Stone Priory

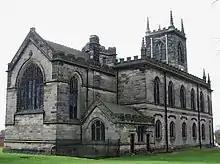
Church of St Michael and St Wulfad, Lichfield Street, Stone, built 1750s on the site of Stone Priory

The mediaeval buildings collapsed in the 1750s and were demolished, to be replaced by the surviving "St Michael and St Wulfad's Church" on Lichfield Street, reusing much of the stone. Parts of an ancient wall survive in Abbey Street, and part of a sub-vault of the western range of the priory buildings, a rib-vaulted undercroft of four or more bays, is incorporated in the cellars of the modern house called "The Priory", possibly built as the rectory. In the 18th century a wall was built in that house which now blocks off a section of the former crypt. In the garden to the east of that house are some slight remains, possibly of the chapter-house, including remains of a large pier of quatrefoil section with hollows between the foils, probably from the early 14th century.